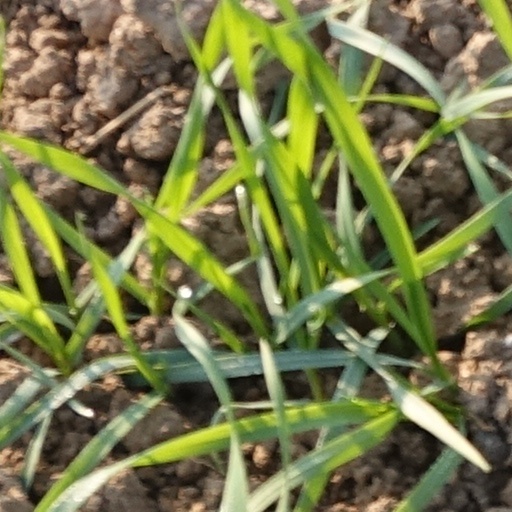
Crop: wheat